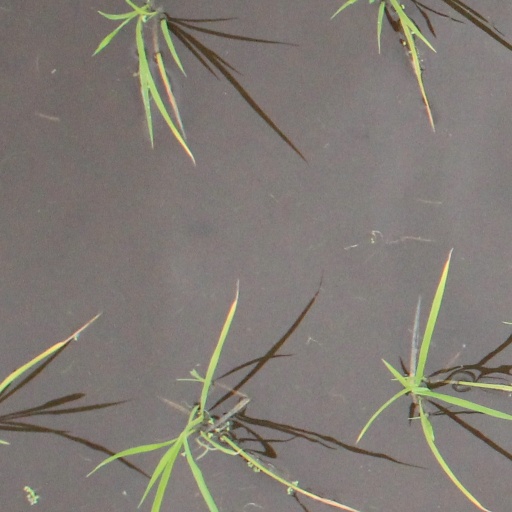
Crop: rice